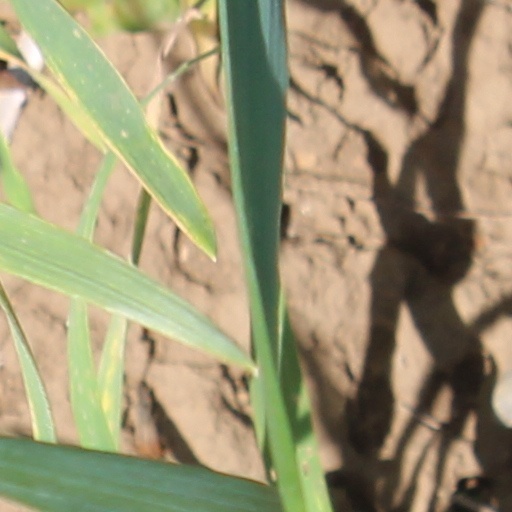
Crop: wheat